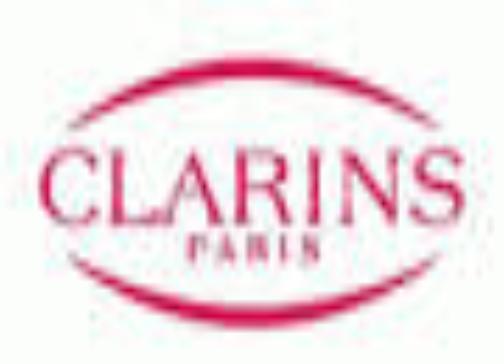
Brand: clarins
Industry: Necessities